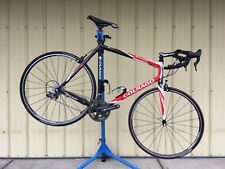
Vehicle type: Bikes